Baymurzino

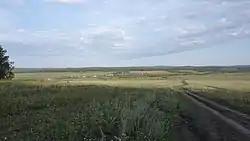
Baymurzino - panoramio

Baymurzino ("Baymırźa") is a rural locality (a village) in Bilyalovsky Selsoviet, Baymaksky District, Bashkortostan, Russia. The population was 20 as of 2010. There is 1 street.